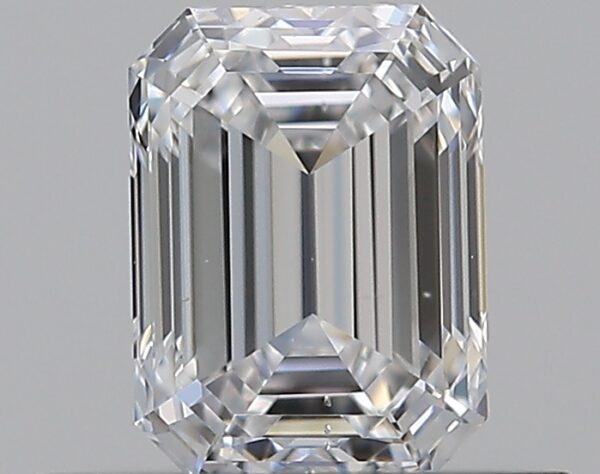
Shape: emerald
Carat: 0.5
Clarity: SI1
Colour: D
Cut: EX
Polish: EX
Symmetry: VG
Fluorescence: N
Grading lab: GIA
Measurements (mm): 5.17 x 3.82 x 2.62